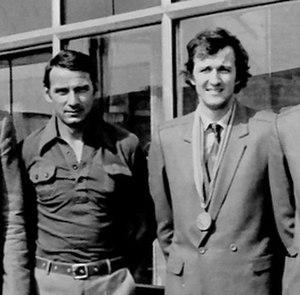
Corneliu Oros, né le 5 mars 1950 à Oradea en Roumanie, est un joueur de volley-ball roumain.